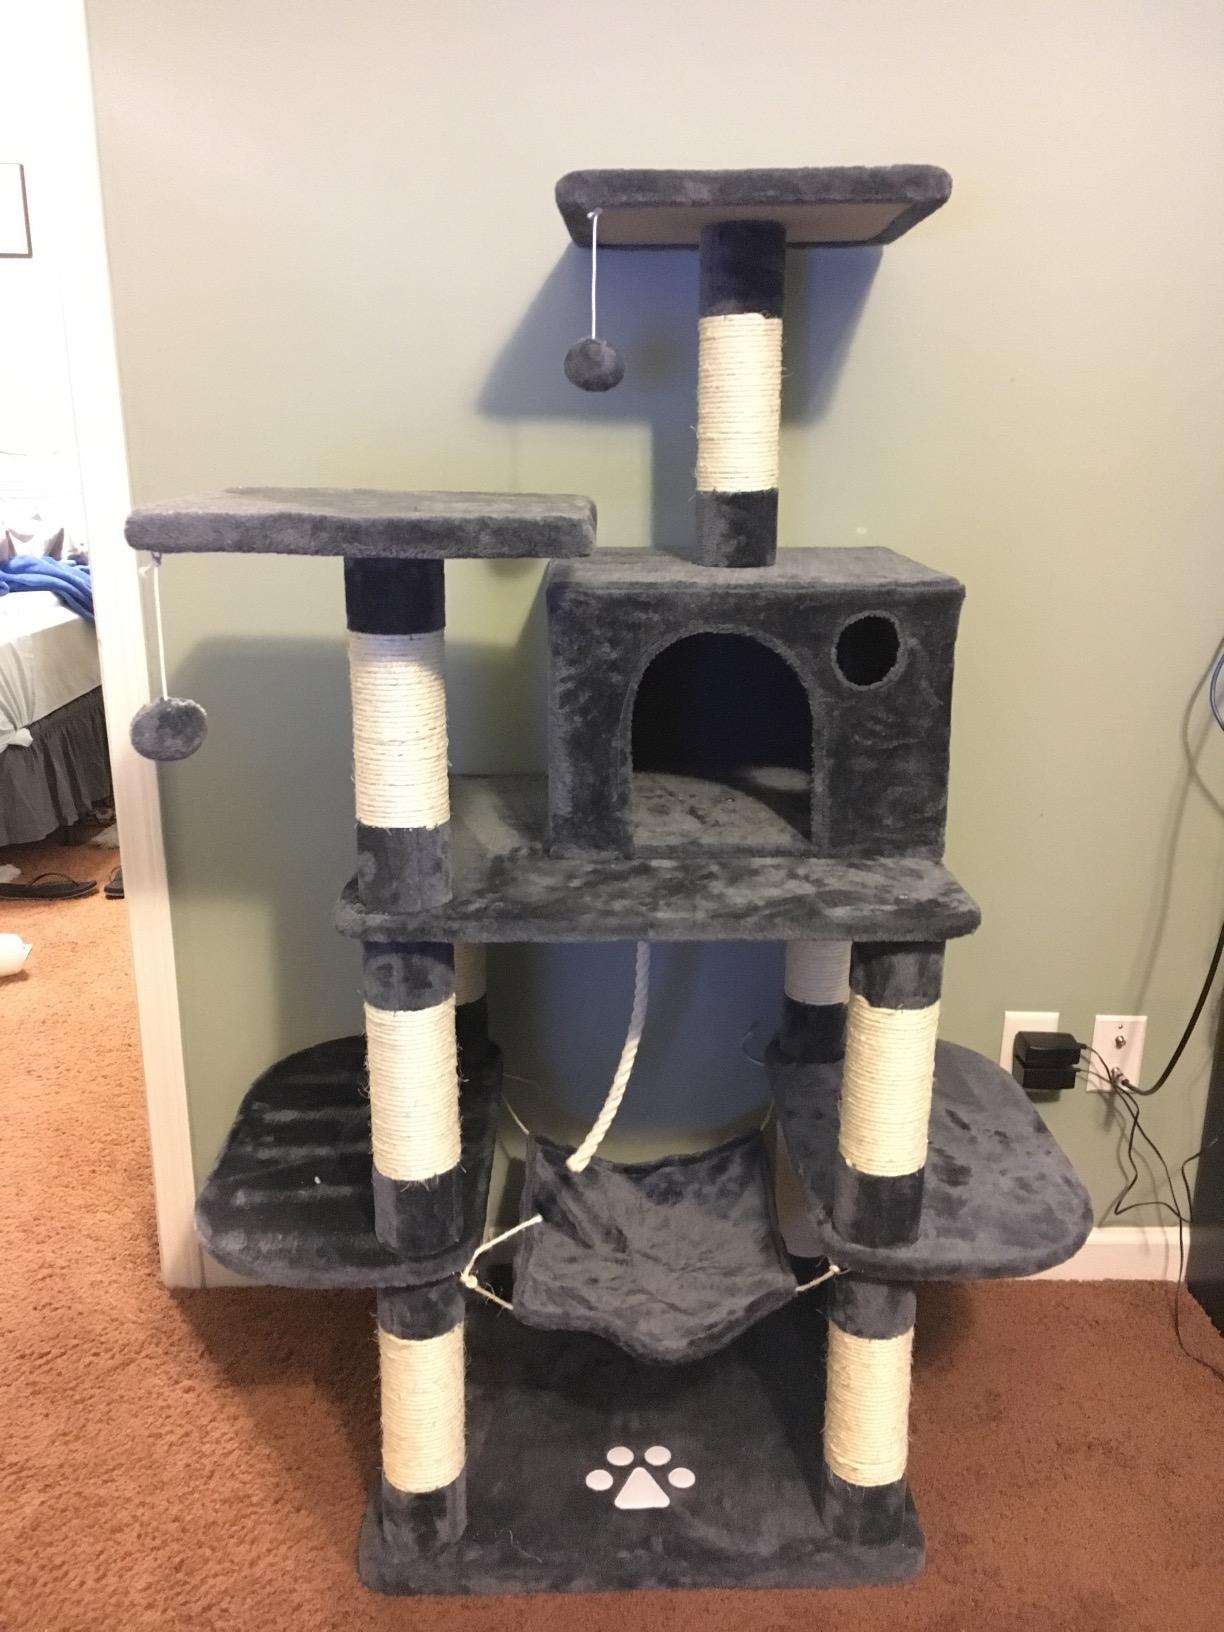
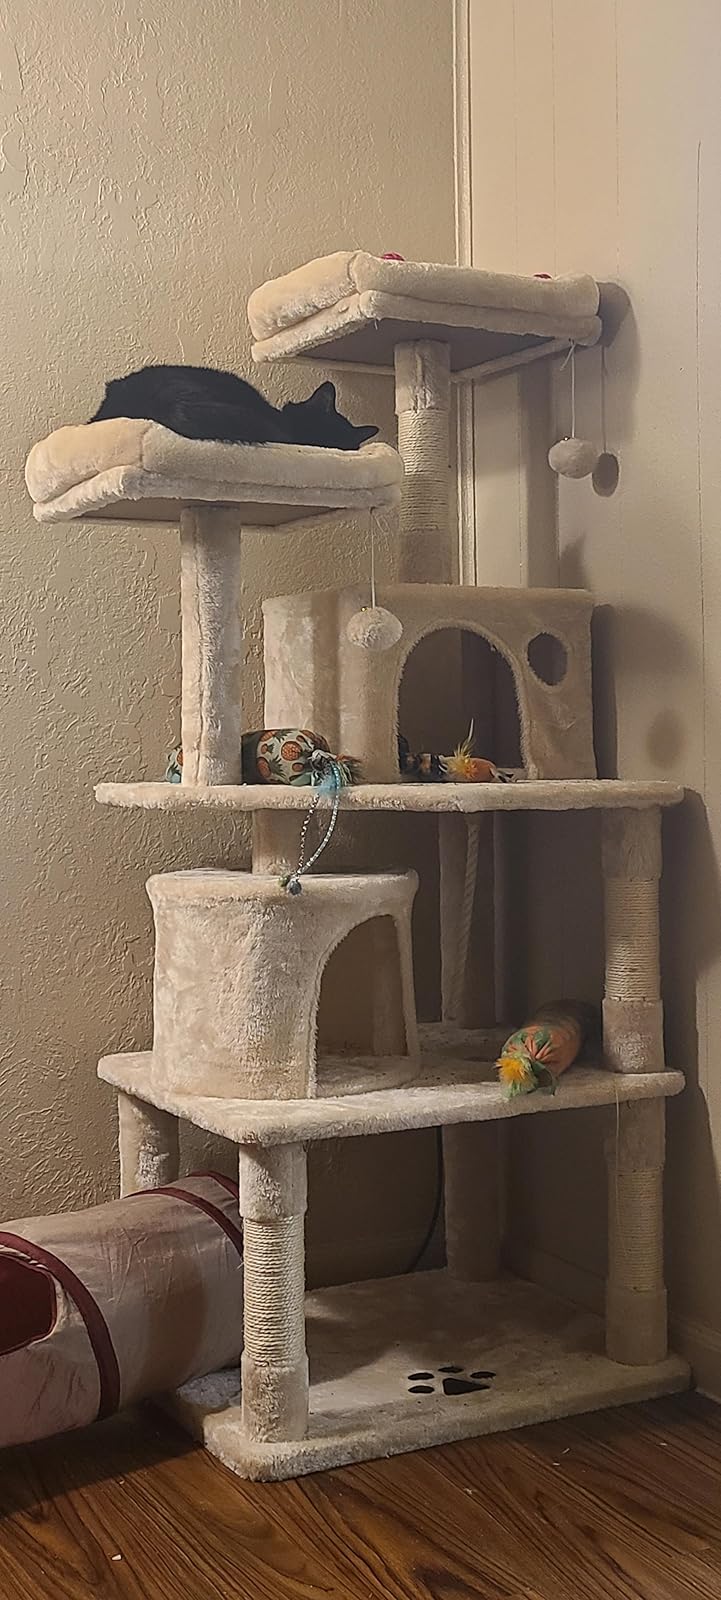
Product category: items_cat tree
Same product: no